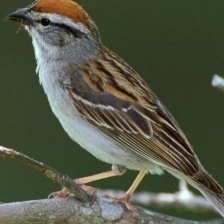
Species: CHIPPING SPARROW
Scientific name: SPIZELLA PASSERINA